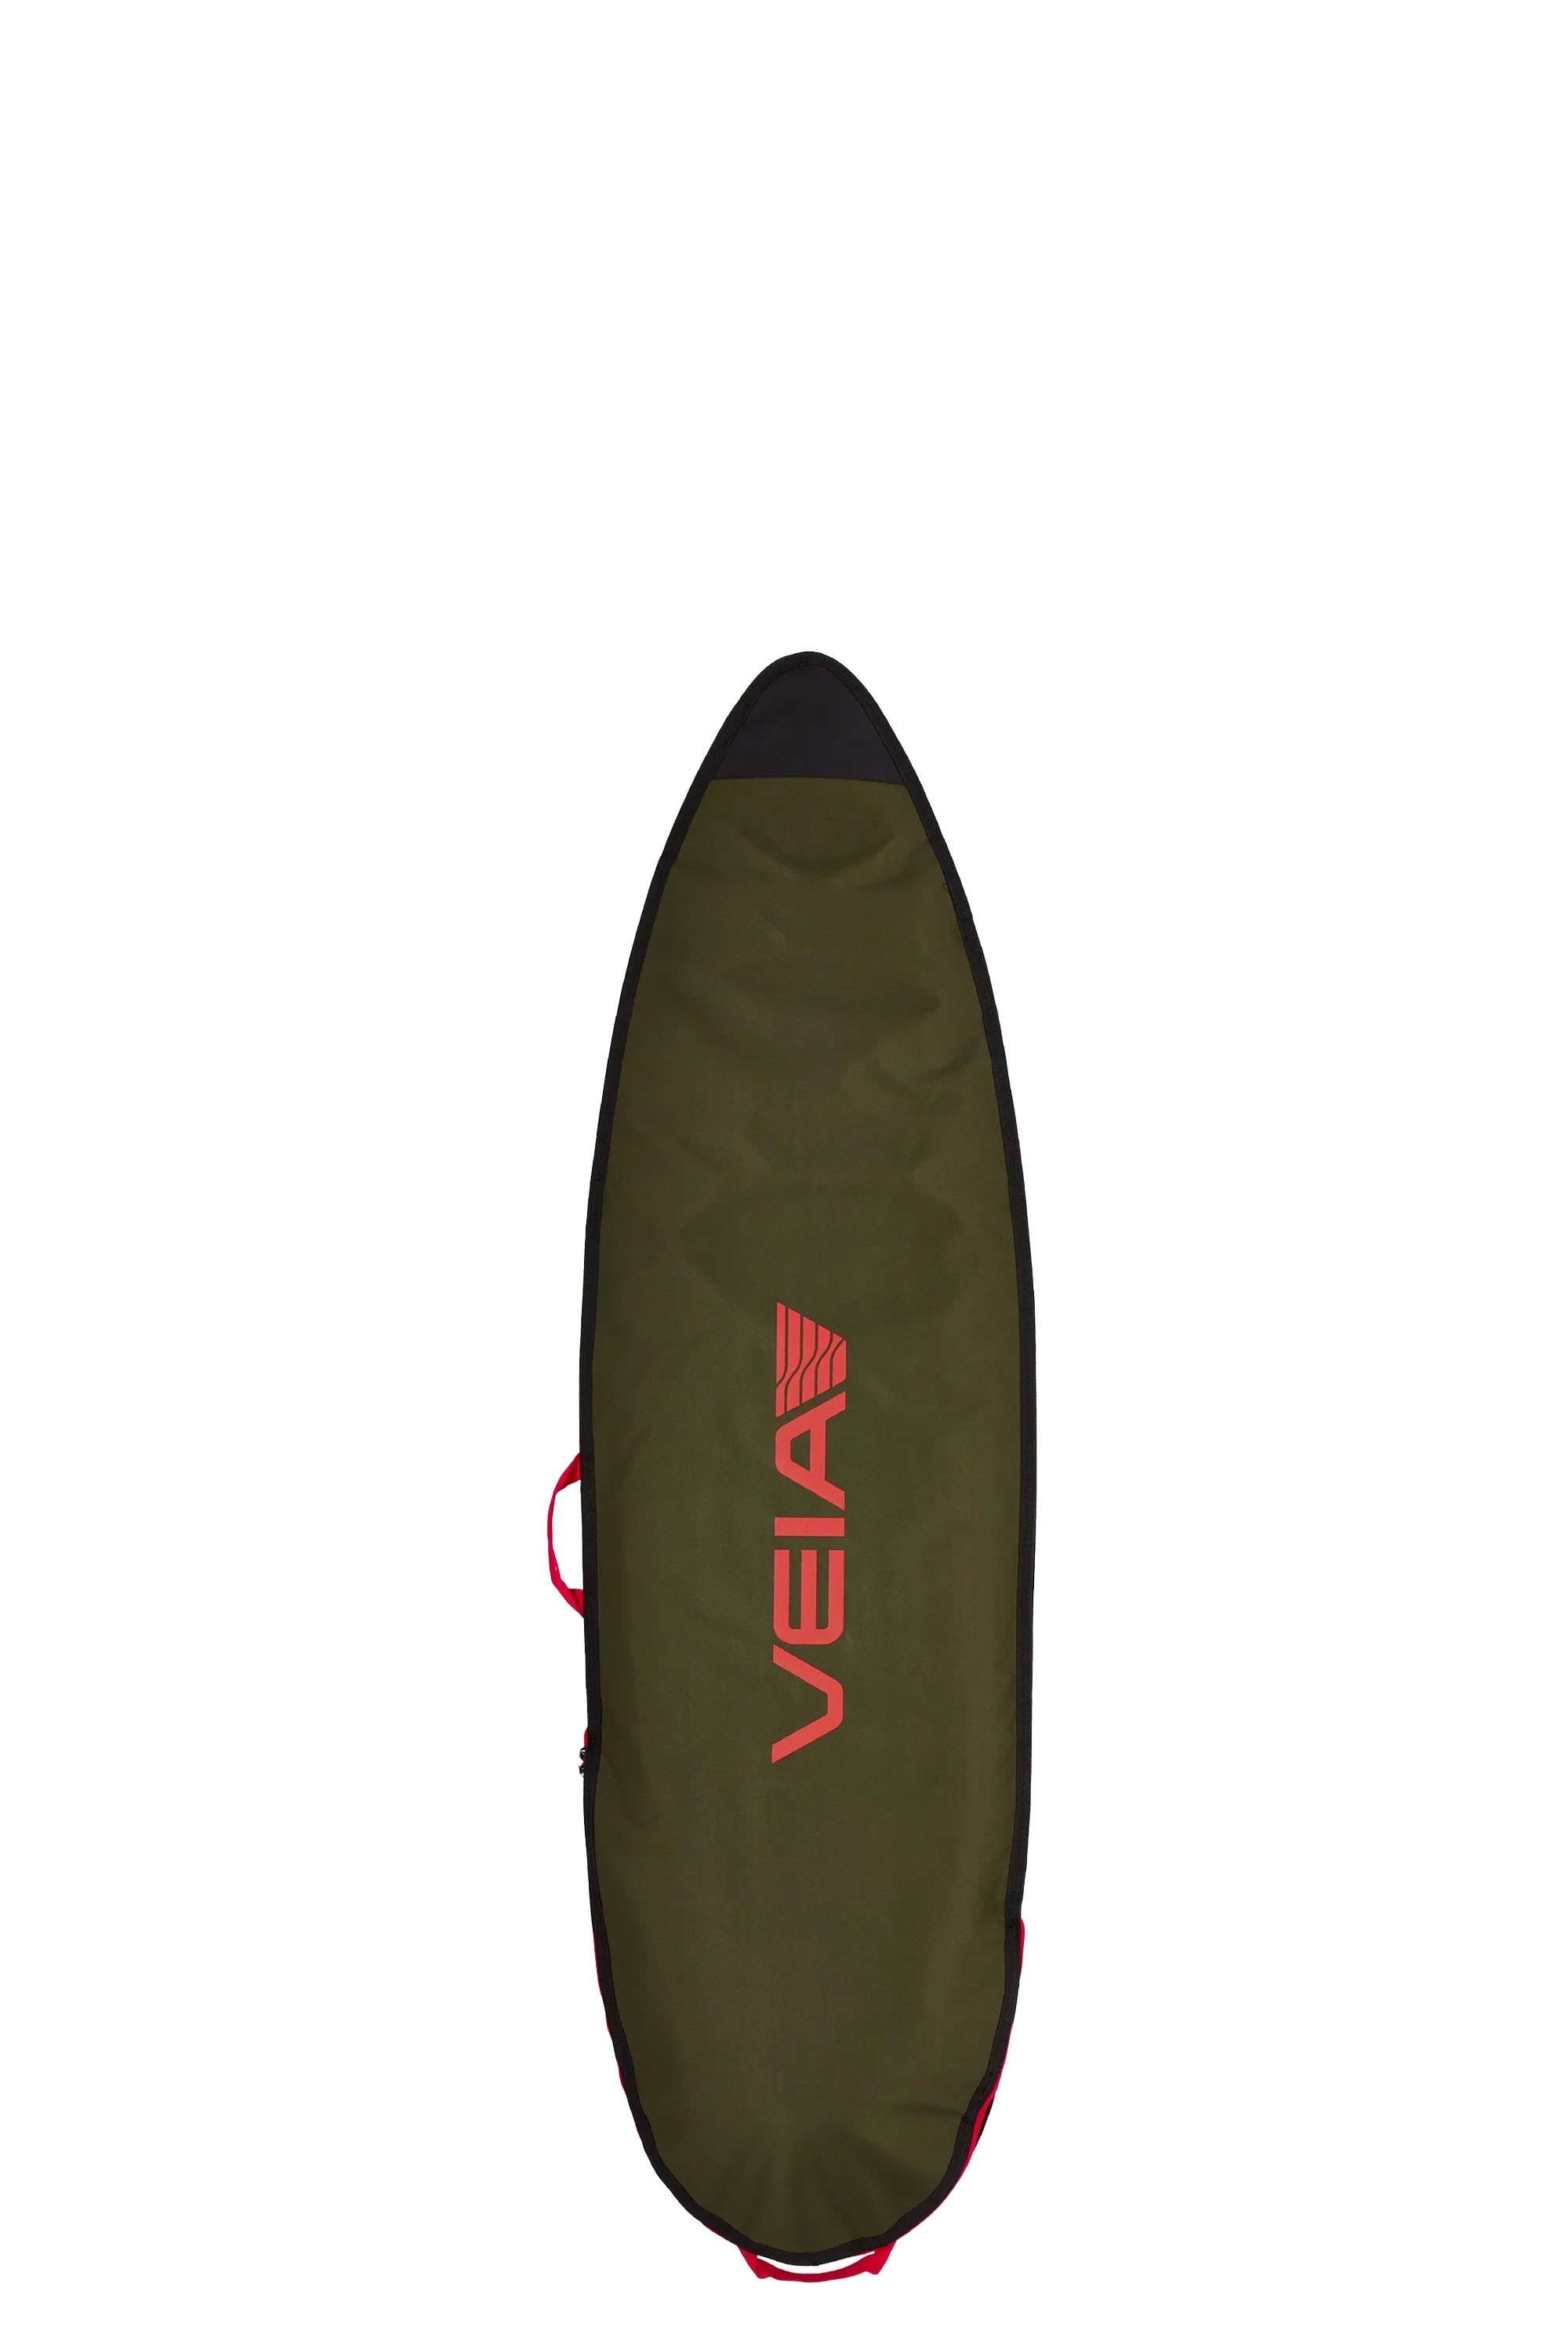
VEIA SUPPLIES - EXPLORER DAY BAG - 6'6
EXPLORER DAY BAG in 6'6 Ready for the ride and the road, this board bag merges rugged 600D Cordura with heat-dissipating reflective lining to keep your board safe and ready for launch. Padded handles, a shoulder strap and a mesh pocket make it perfect for quick sessions or weekend getaways. Built for the surf trail, trusted on the wave. Measure : 6'6" Length x 22" Width. Weight: 3 Lbs - 1,36 KG. Features: Outer strap tunnel to reduce hangups. Padded & reinforced end caps. Included 6" Carabiner for storage and attaching to other bags/tie downs. Padded shoulder strap. 6.5mm padding throughout. 600D Cordura Fabric. YKK Zippers. Reinforced shoulder strap. Nylon nose protection to defend against dragging. Rear grab handle. Padded handle.
Brand: VEIA SUPPLIES
Category: Sporting Goods > Outdoor Recreation > Boating & Water Sports > Surfing > Surfboard Cases & Bags